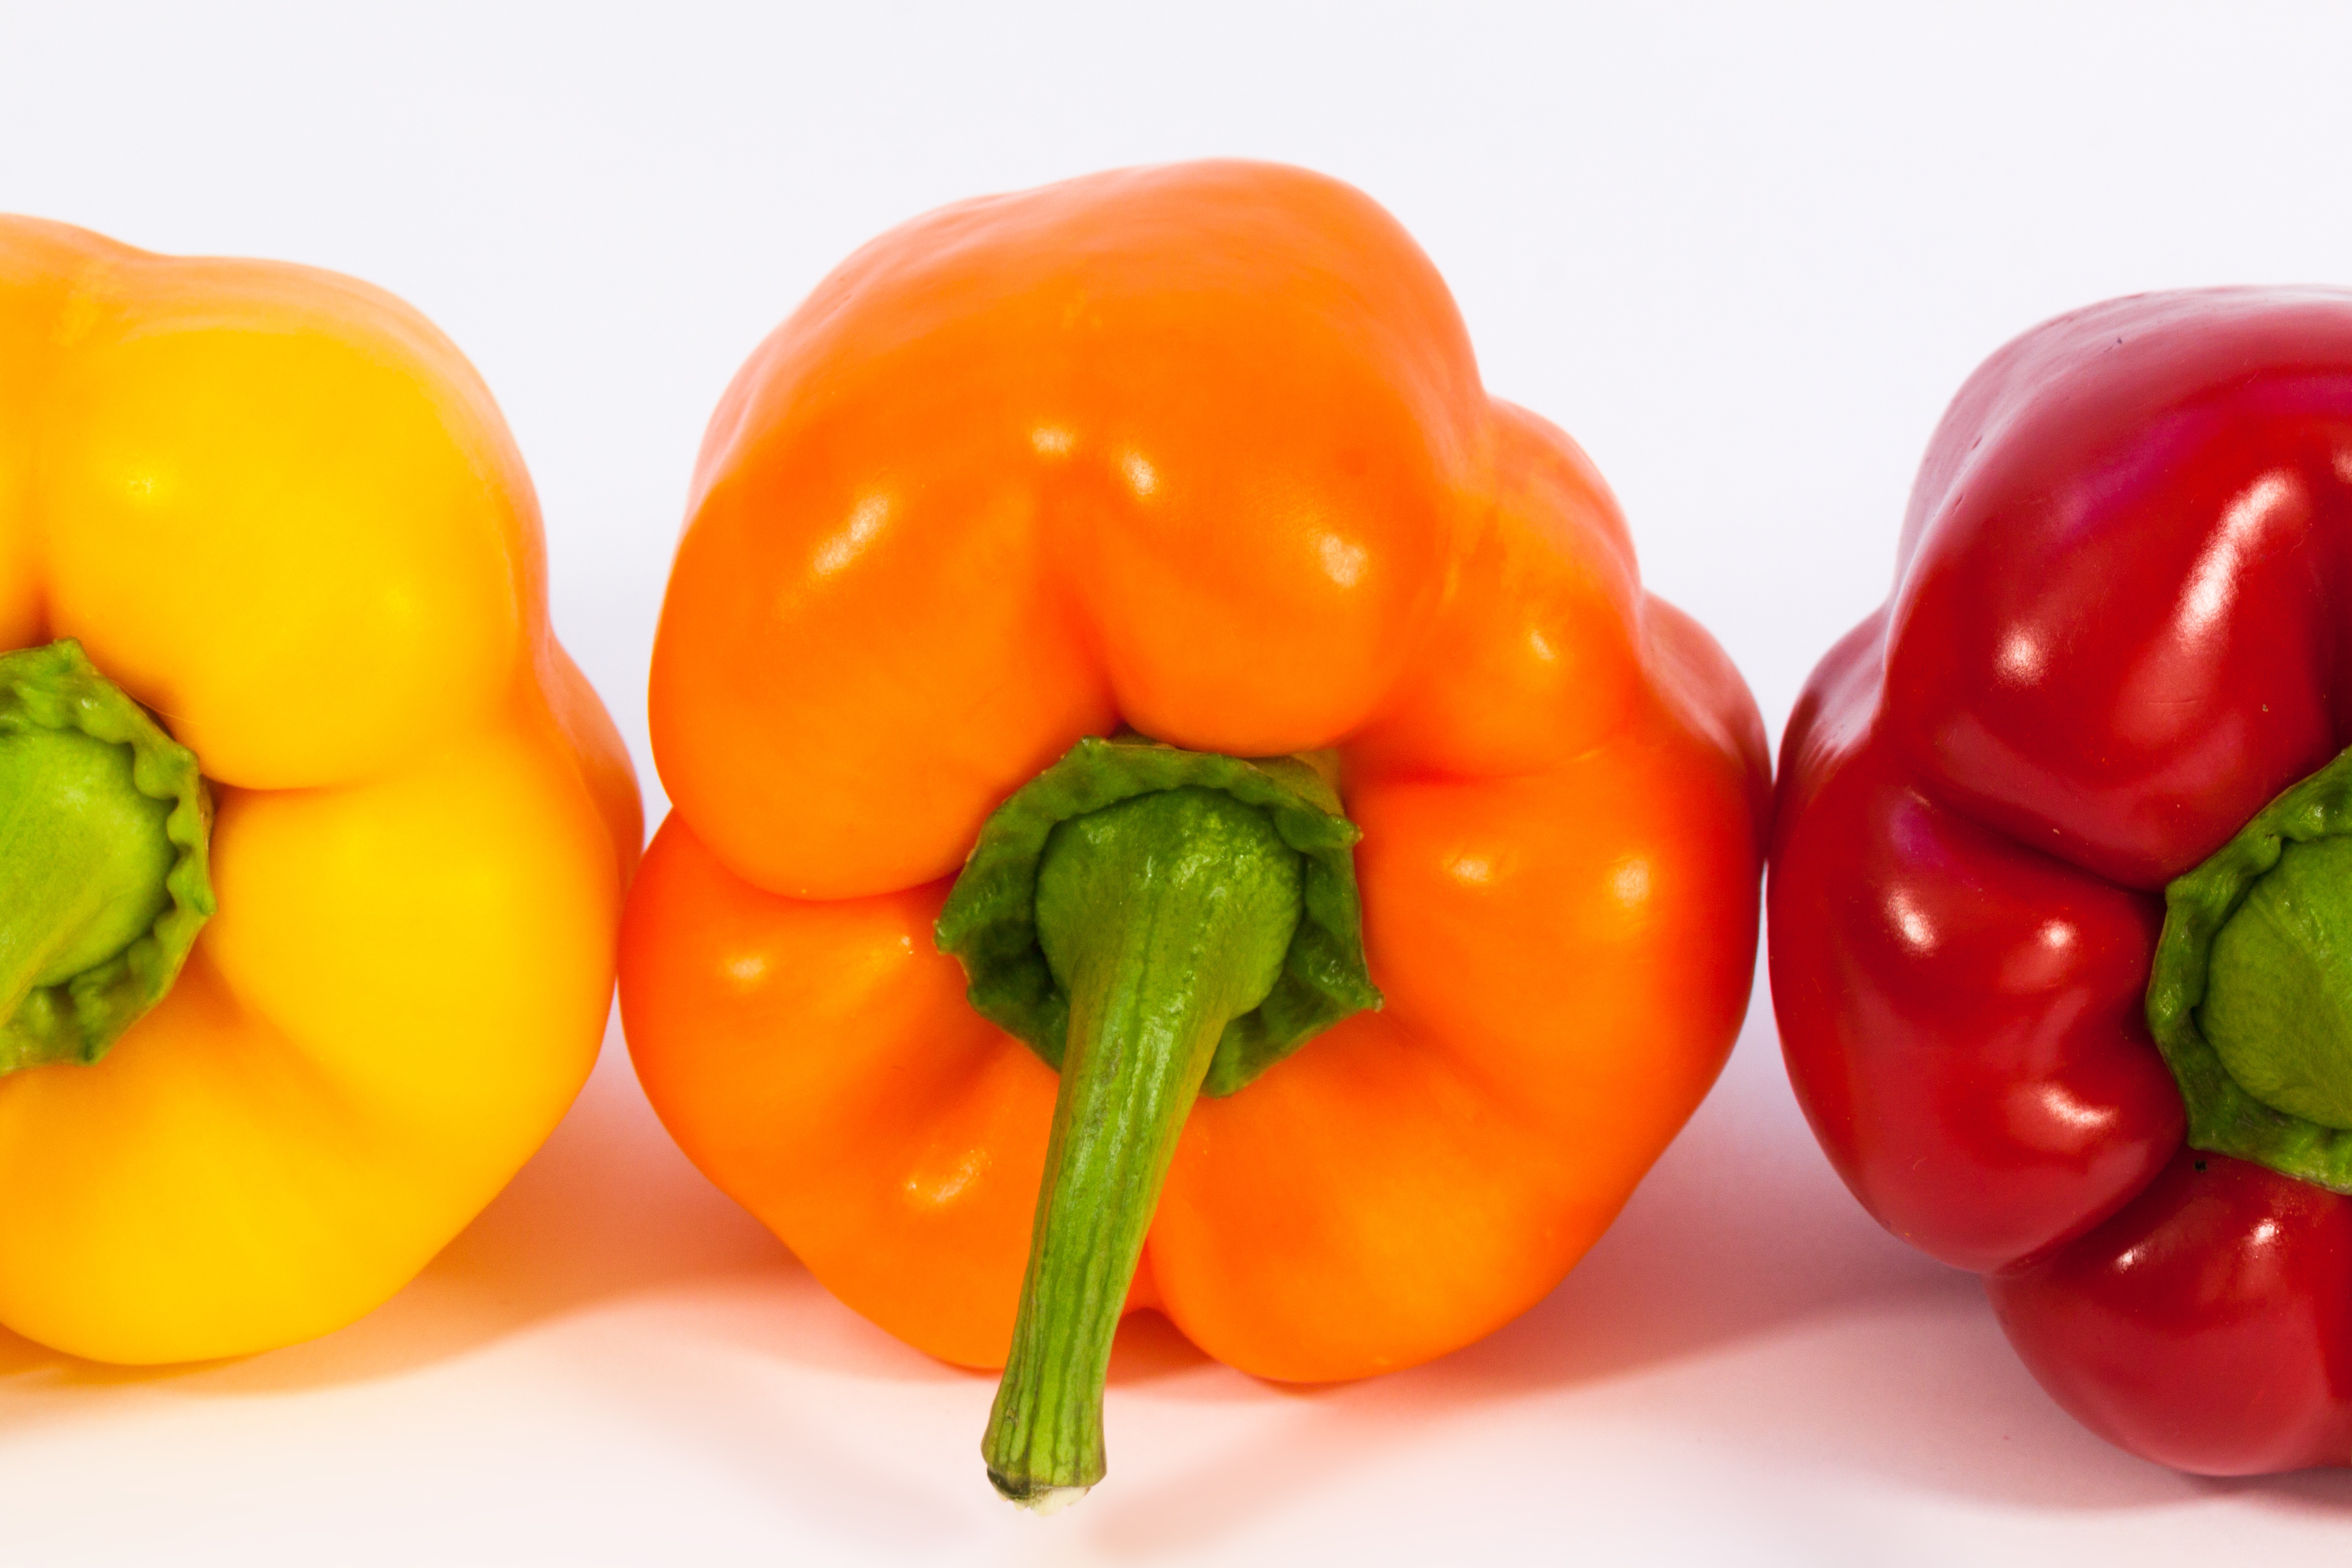
plant, fruit, orange, food, red, produce, vegetable, kitchen, yellow, healthy, eat, delicious, cook, vegetables, peppers, bell pepper, paprika, ingredients, bio, sweet peppers, flowering plant, yellow pepper, land plant, peperoncini, bell peppers and chili peppers, pimiento, italian sweet pepper, red bell pepper, habanero chili